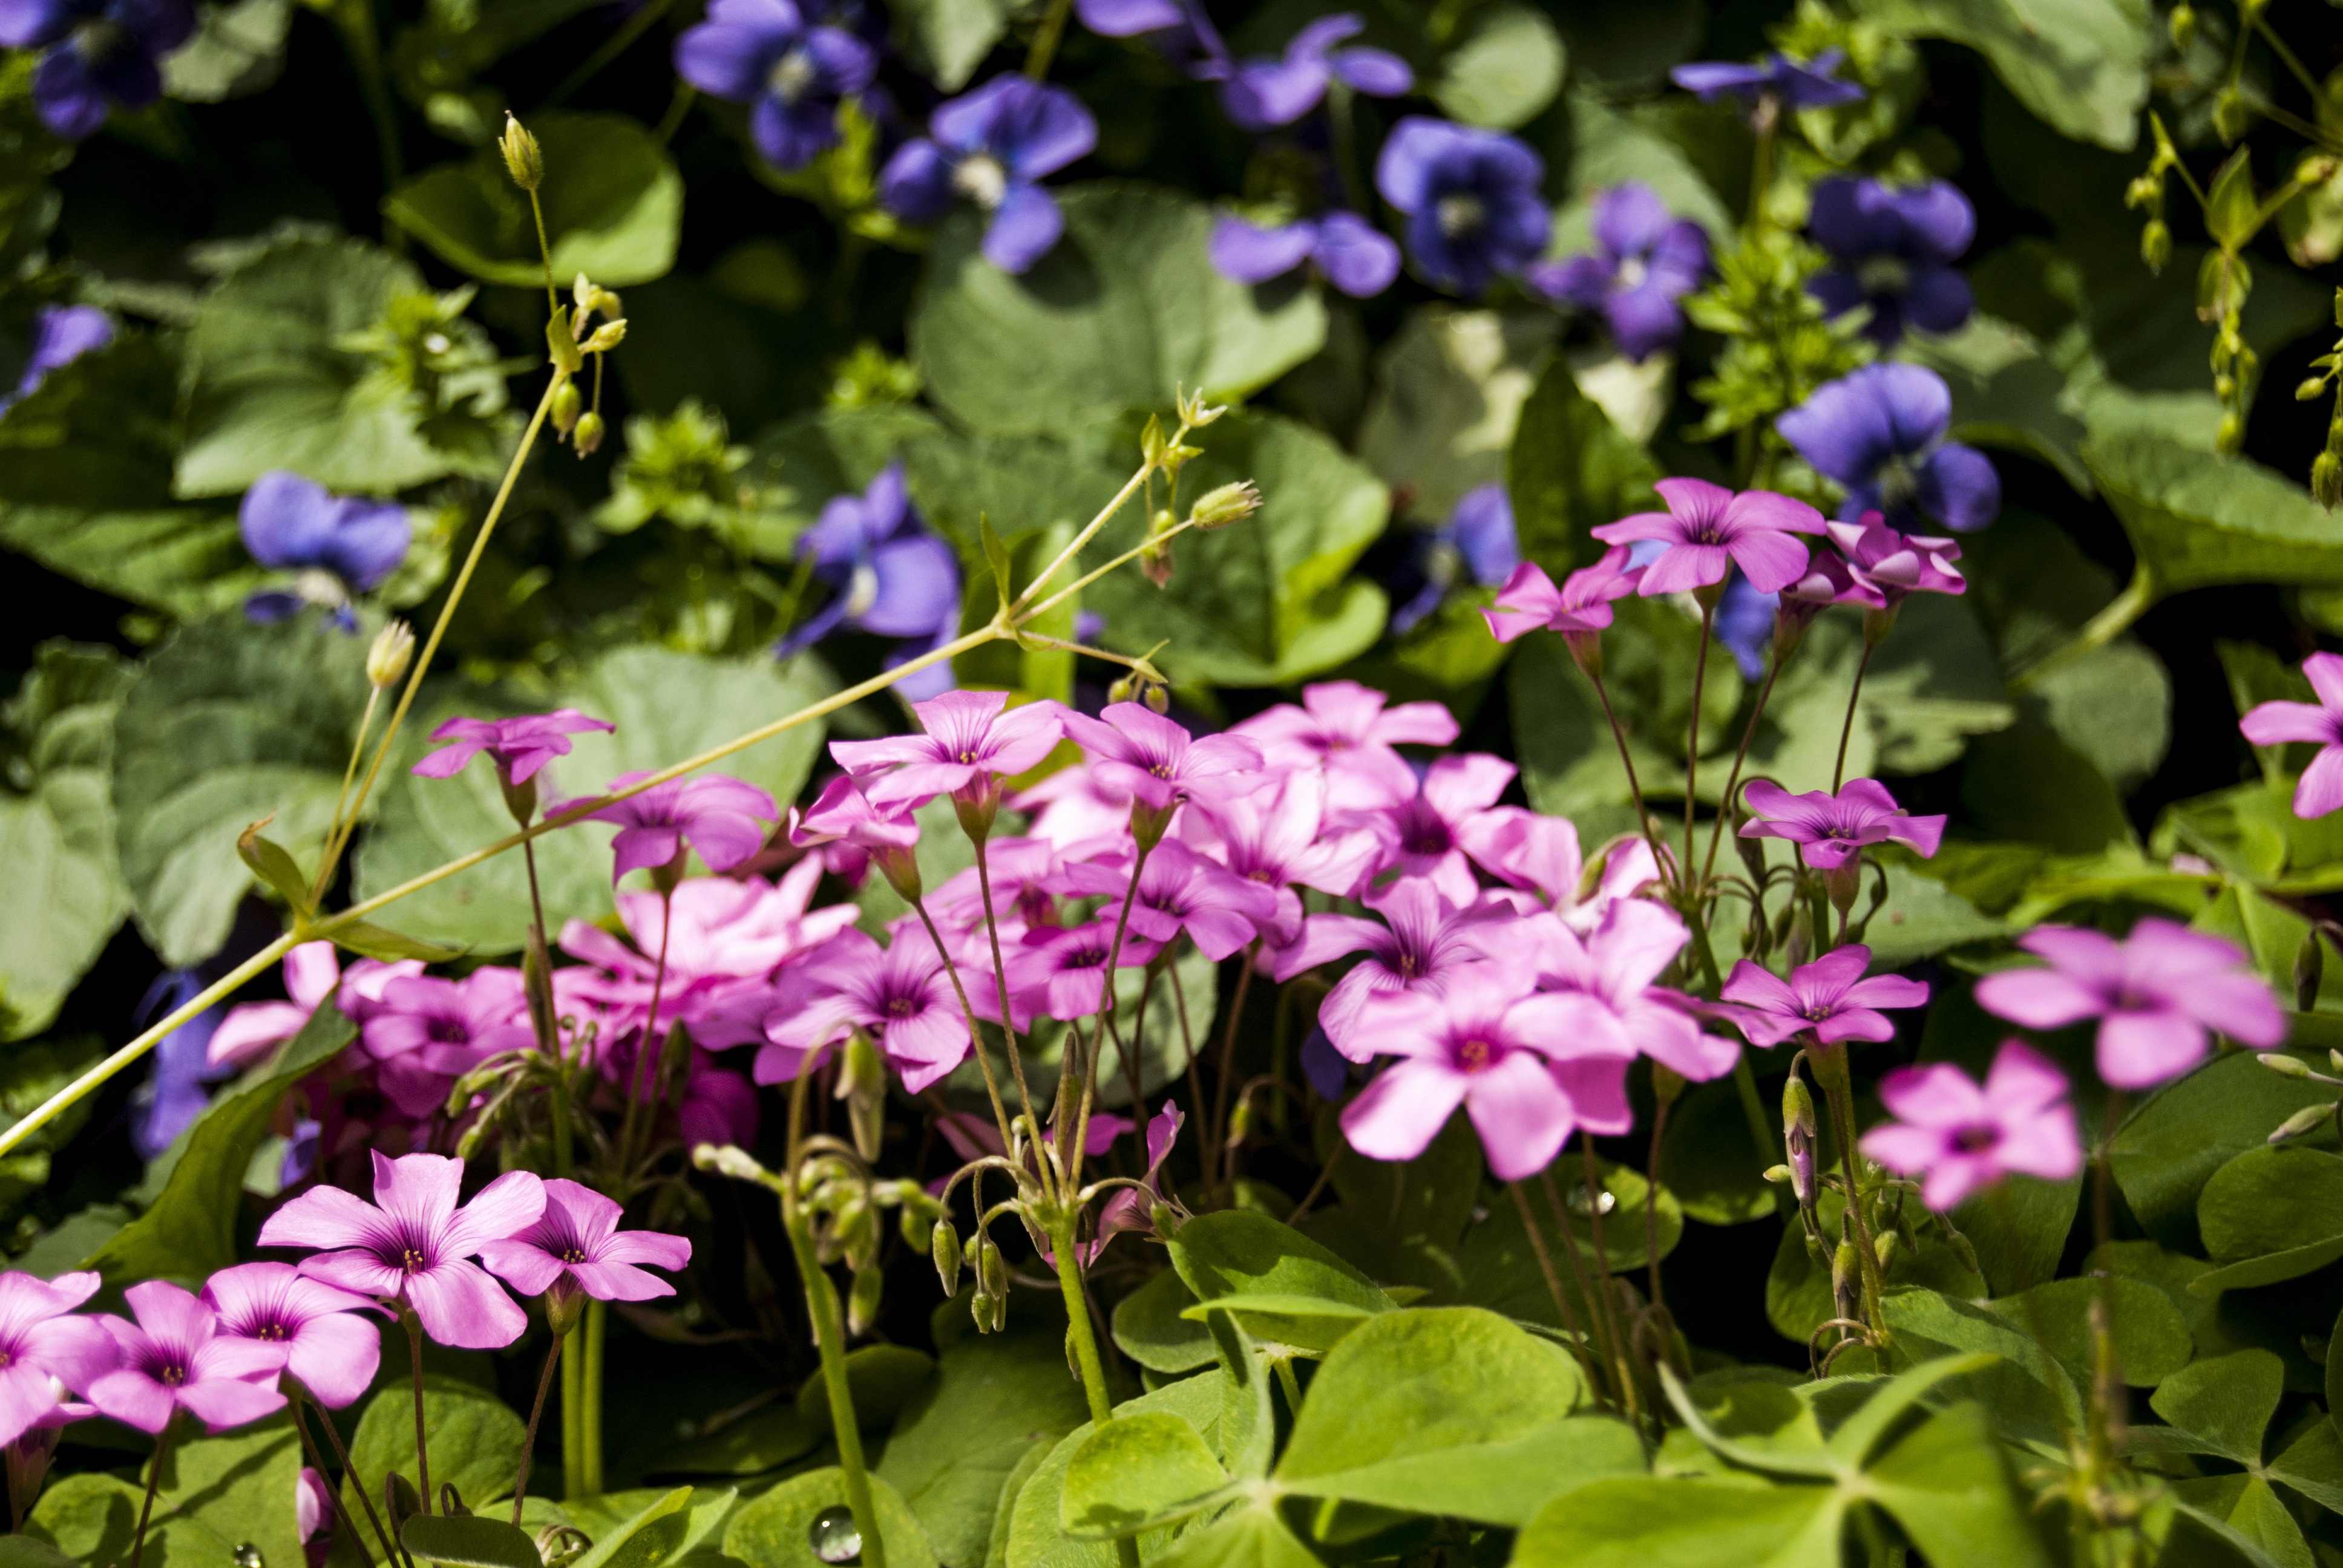
nature, blossom, plant, meadow, flower, floral, spring, green, color, botany, blooming, garden, flora, wildflower, shrub, springtime, viola, flowering plant, bellflower family, annual plant, land plant, violet family, dame's rocket